Saint-Samson, Calvados

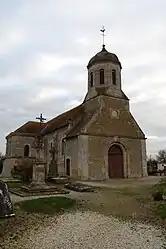
The church in Saint-Samson

Saint-Samson is a commune in the Calvados department in the Normandy region in northwestern France.